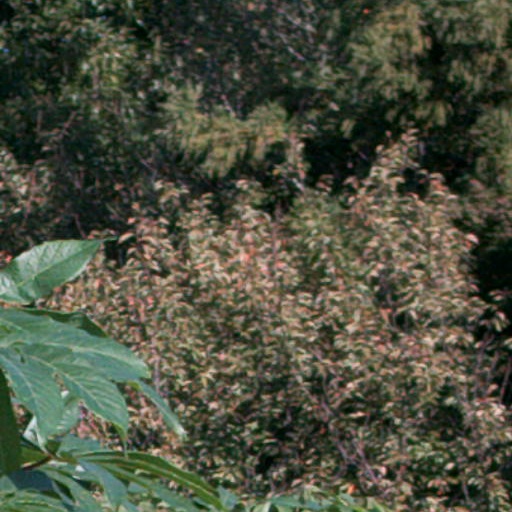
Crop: cassava